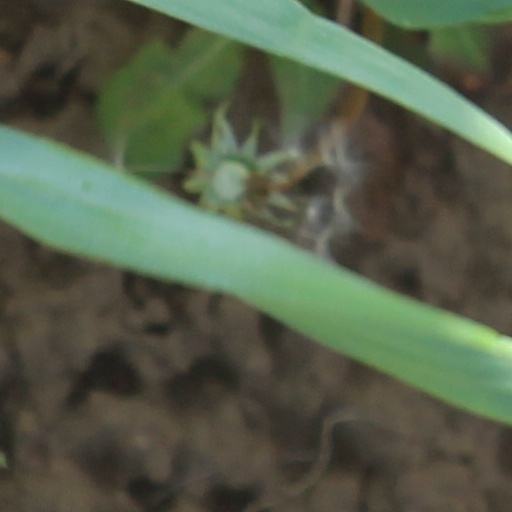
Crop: wheat